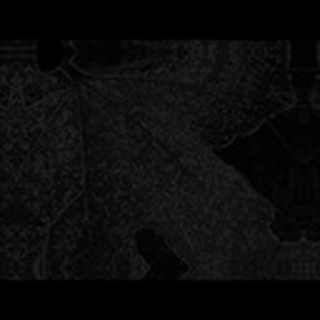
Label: cotton_aphids